Oondreswarar Temple

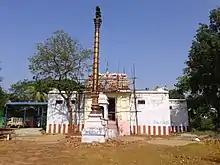

Oondreswarar Temple (ஊன்றீஸ்வரர் கோயில் ) (also called Poondi Temple) is a Hindu temple dedicated to the deity Shiva, located in Poondi, a village in Tiruvallur district in the South Indian state of Tamil Nadu. Shiva is worshiped as Oondreswarar, and is represented by the "lingam". His consort Parvati is depicted as Minnoli Amman. The temple is located on the Northern banks of Poondi reservoir on the Thiruvallur - Thiruthani road, away from the town. The presiding deity is revered in the 7th-century CE Tamil Saiva canonical work, the "Tevaram", written by Tamil saint poets known as the Nayanmars and classified as "Paadal Petra Sthalam".